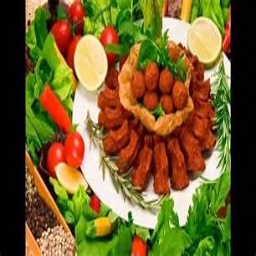
Label: cig_kofte